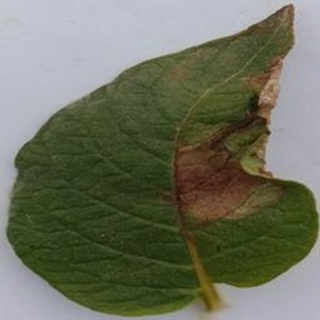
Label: potato_late_blight